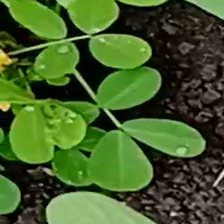
Weed species: Sicklepod_(Senna obtusifolia)